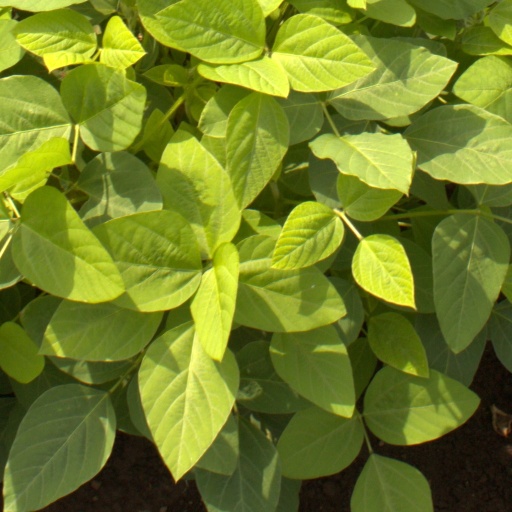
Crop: soybean